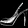
Label: Sandal